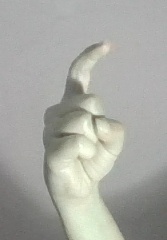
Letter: ra